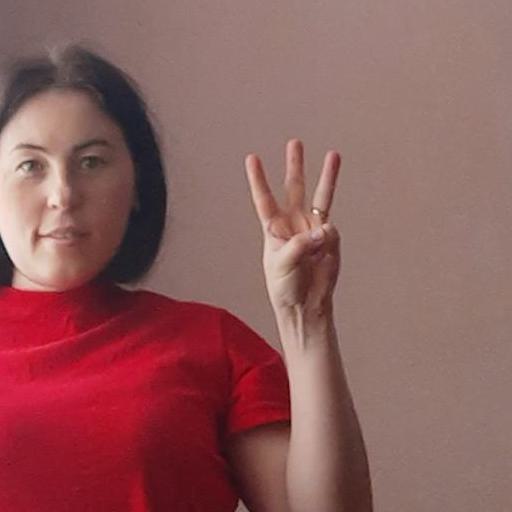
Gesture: three